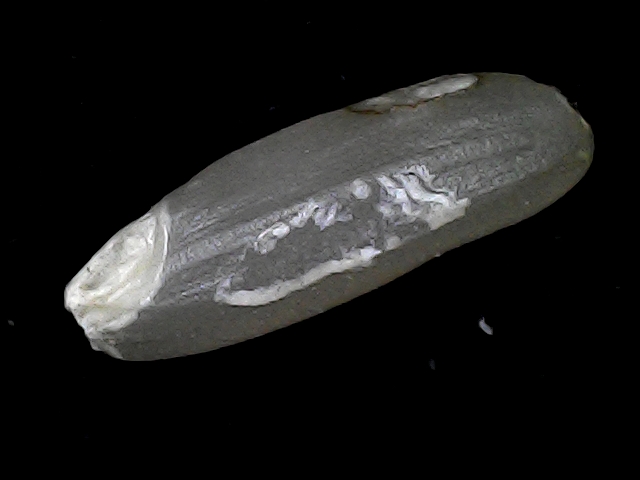
Rice variety: BD85